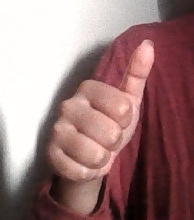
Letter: aleff